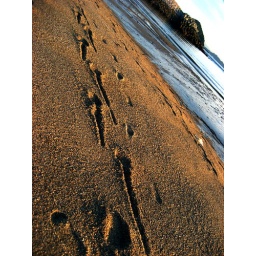
Following a japanese girl on the beach in heels is like following a dying animal.